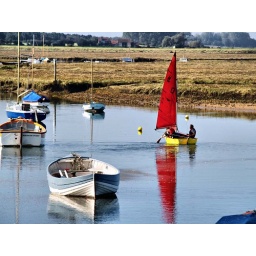
A very still October Day in North Norfolk.It amused me to see the sail boat being paddled.